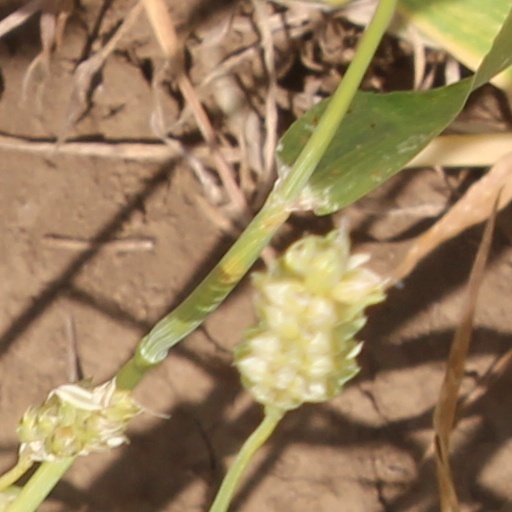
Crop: wheat